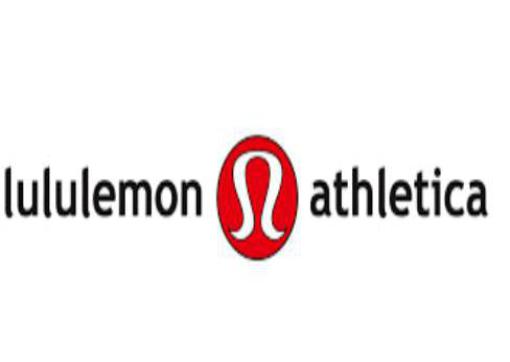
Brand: lululemon athletica-2
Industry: Sports